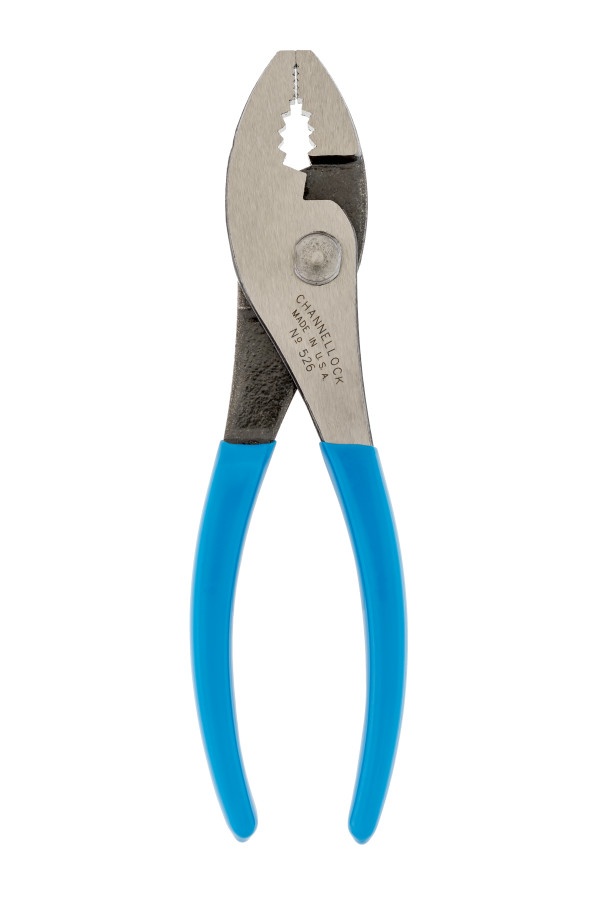
Channellock 526 6" Slip Joint Pliers
CHANNELLOCK Slip Joint Pliers are versatile and easy to use. They feature a serrated jaw for a firm grip and an added wire cutting shear for soft wire. CHANNELLOCK Slip Joint Pliers are made in USA and forged from high carbon U.S. steel that is specially coated for ultimate rust prevention. Standard Equipment: 526 6" Slip Joint Pliers Specifications: Jaw Length: 0.96" (24.38 mm) Overall Length: 6.5" (165.1 mm) Joint Thickness: 0.43" (10.92 mm) Handle Span: 1.89" (48.01 mm) Weight: 0.51 lbs (231.33 g) Features: 2-POSITION adjustment accommodates various sizes SERRATED jaw and pipe grip design for a firm grip WIRE cutting shear RELIABLE PERMALOCK fastener eliminates nut and bolt failure with increased joint strength FORGED high carbon U.S. steel for maximum strength and durability is specially coated for ultimate rust prevention CHANNELLOCK BLUE grips for comfort 100% MADE IN USA
Brand: Channellock
Category: Hardware > Tools > Pliers > Slip Joint Pliers